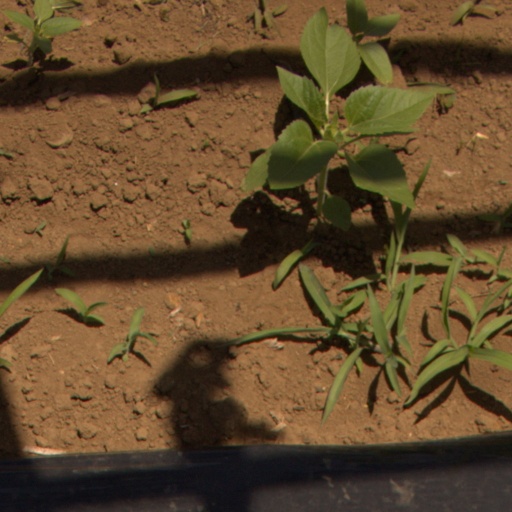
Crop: Jerusalem artichoke